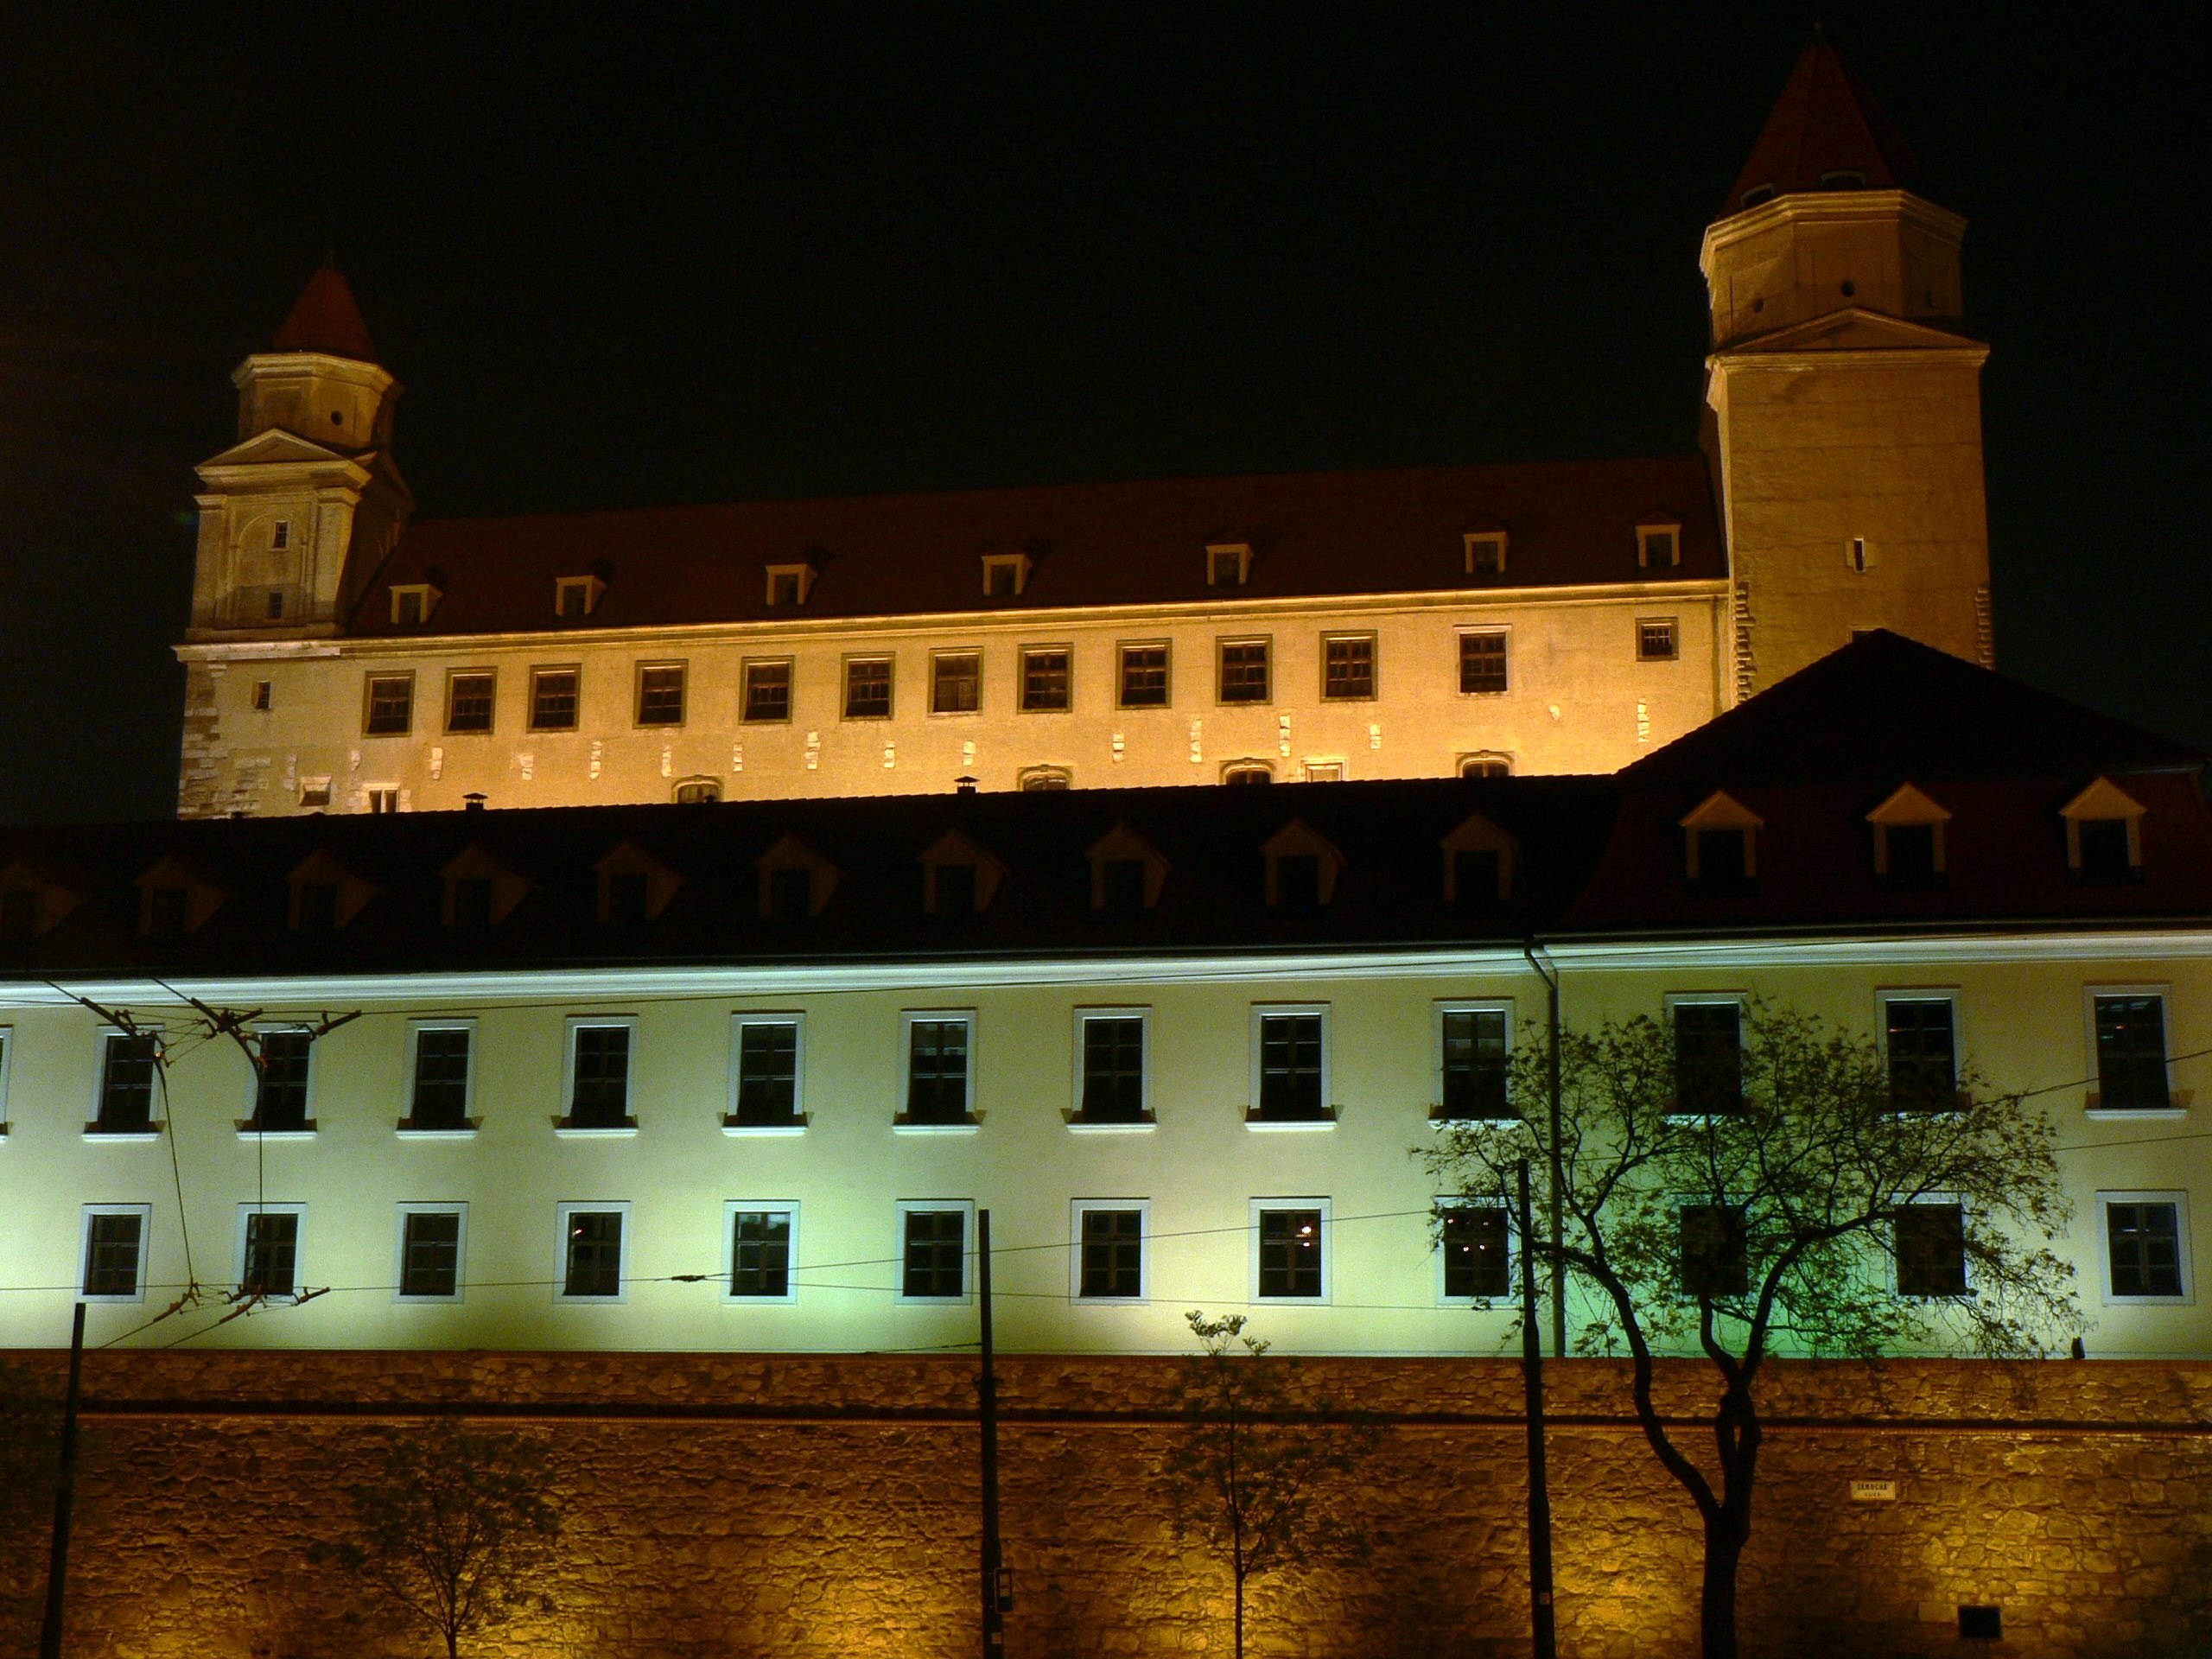
light, night, building, evening, tower, castle, landmark, mosque, bratislava, slovakia